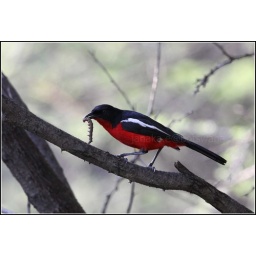
Once upon a time.. there was a Bright red bird and a Fat worm.. one day.....................Gaborone Game Reserve, Botswana